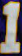
Number: 1